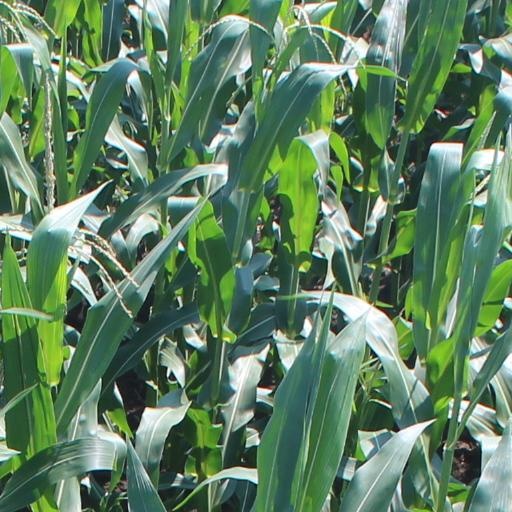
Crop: maize; corn